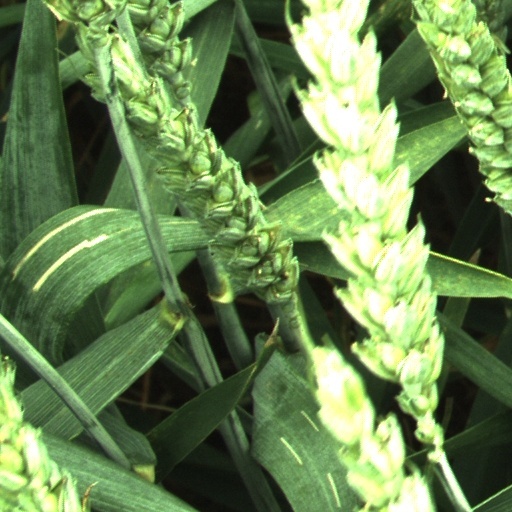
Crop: wheat